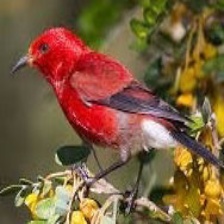
Species: APAPANE
Scientific name: HIMATIONE SANGUINEA